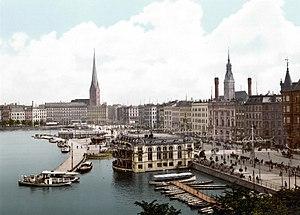
Robert Murray McCheyne, né le 21 mai 1813, a été pasteur de l'Église d'Écosse de 1835 à sa mort, le 25 mars 1843. Auteur de poèmes et de nombreuses lettres, il eut une grande influence, en tant que prédicateur, sur le renouveau de la ferveur religieuse en Écosse, et fut membre d'une délégation de quatre pasteurs envoyés à Jérusalem pour enquêter sur les Juifs. Son décès avant le schisme de 1843 lui permit de jouir d'une excellente réputation tout aussi bien dans l'Église d'Écosse que dans la Free Church of Scotland, et sa biographie fut une lecture conseillée à de multiples reprises par les pasteurs écossais.
Hambourg /ʔɑ̃.buʁ/, officiellement la ville libre et hanséatique de Hambourg, est une ville et l'un des 16 Länder composant l'Allemagne. Située dans le Nord du pays, près de l'embouchure de l'Elbe et à proximité de la mer du Nord, Hambourg est la deuxième plus grande ville d'Allemagne et le premier port du pays. Elle est également le troisième port d'Europe quant au volume de marchandises échangées, derrière Rotterdam et Anvers.